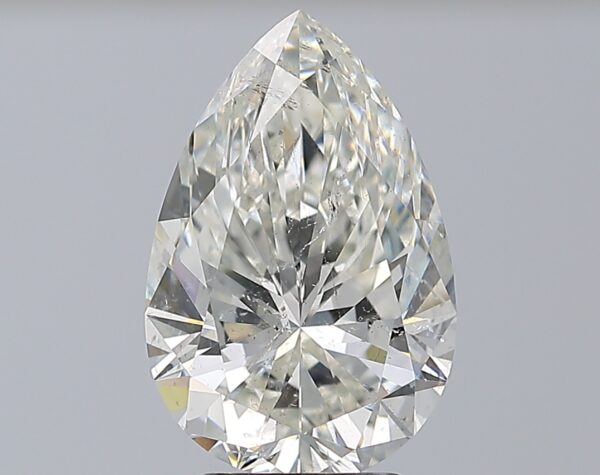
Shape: pear
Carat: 3.51
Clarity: SI2
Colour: I
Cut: EX
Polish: EX
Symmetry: EX
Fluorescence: N
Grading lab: GIA
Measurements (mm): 12.85 x 8.45 x 5.39